Neha Kakkar

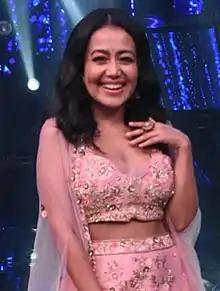
Kakkar in 2020

Neha Kakkar Singh (née Kakkar; born 6 June 1988) is an Indian singer. She is the younger sister of playback singers Tony Kakkar and Sonu Kakkar. She began performing at a very early age at religious events. In 2005, she participated in the second season of the singing reality show, "Indian Idol". She made her Bollywood debut as a chorus singer in the film "Meerabai Not Out". She rose to prominence with the release of the dance track "Second Hand Jawaani" from "Cocktail" (2012), which was followed by several popular party songs, including "Sunny Sunny" from "Yaariyan" and "London Thumakda" from the 2014 soundtrack album "Queen". Apart from playback singing, Kakkar has appeared in several music videos and as a judge on several television reality shows, including ""Indian Idol"".